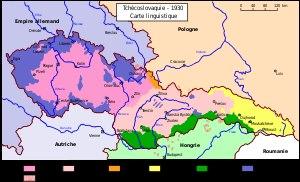
L'équipe de Tchécoslovaquie de football, créée en 1920 et dissoute en 1993, est la sélection de joueurs tchécoslovaques représentant le pays dans les compétitions internationales de football masculin, sous l'égide de la Fédération tchécoslovaque de football.
Le slovaque est une langue appartenant au groupe slave occidental de la famille des langues indo-européennes parlée essentiellement en Slovaquie, dont il est la langue officielle. Des minorités slovaques existent en Tchéquie, en Voïvodine, en Hongrie, en Ukraine, en Autriche, en Pologne, en Roumanie et des communautés immigrées gardent l’usage de leur langue, notamment au Canada, aux États-Unis et en Australie.